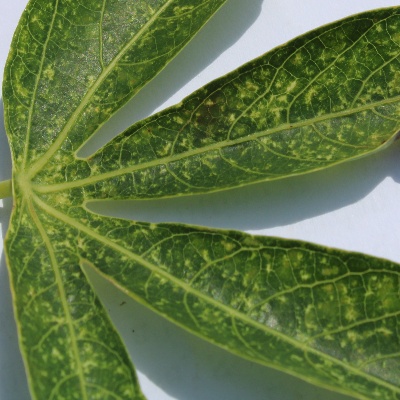
Crop: Cassava
Condition: green mite